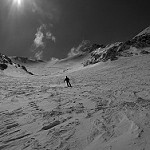
Label: B & W